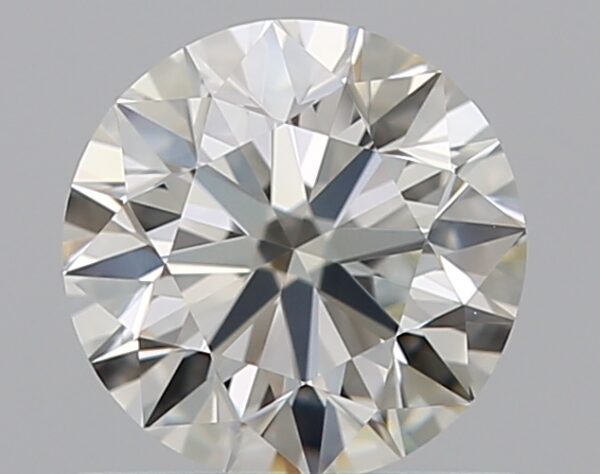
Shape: round
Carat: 0.65
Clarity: VS1
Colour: I
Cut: EX
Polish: EX
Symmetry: EX
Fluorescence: M
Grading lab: GIA
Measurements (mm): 5.49 x 5.53 x 3.45